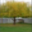
Label: willow_tree